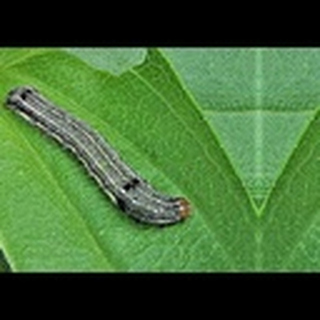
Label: cotton_army_worm